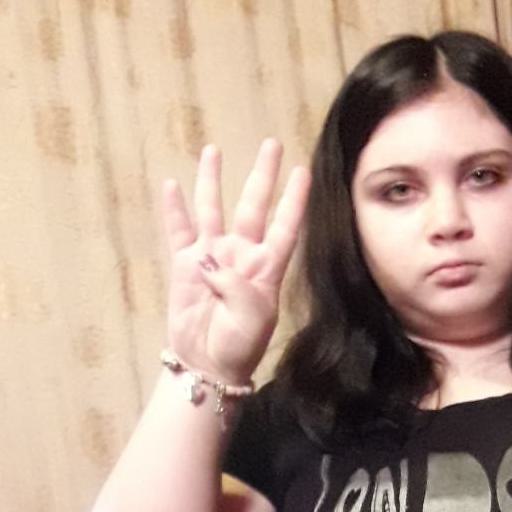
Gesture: four